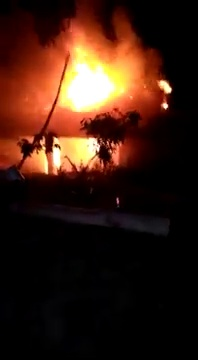
Fire: yes
Smoke: no